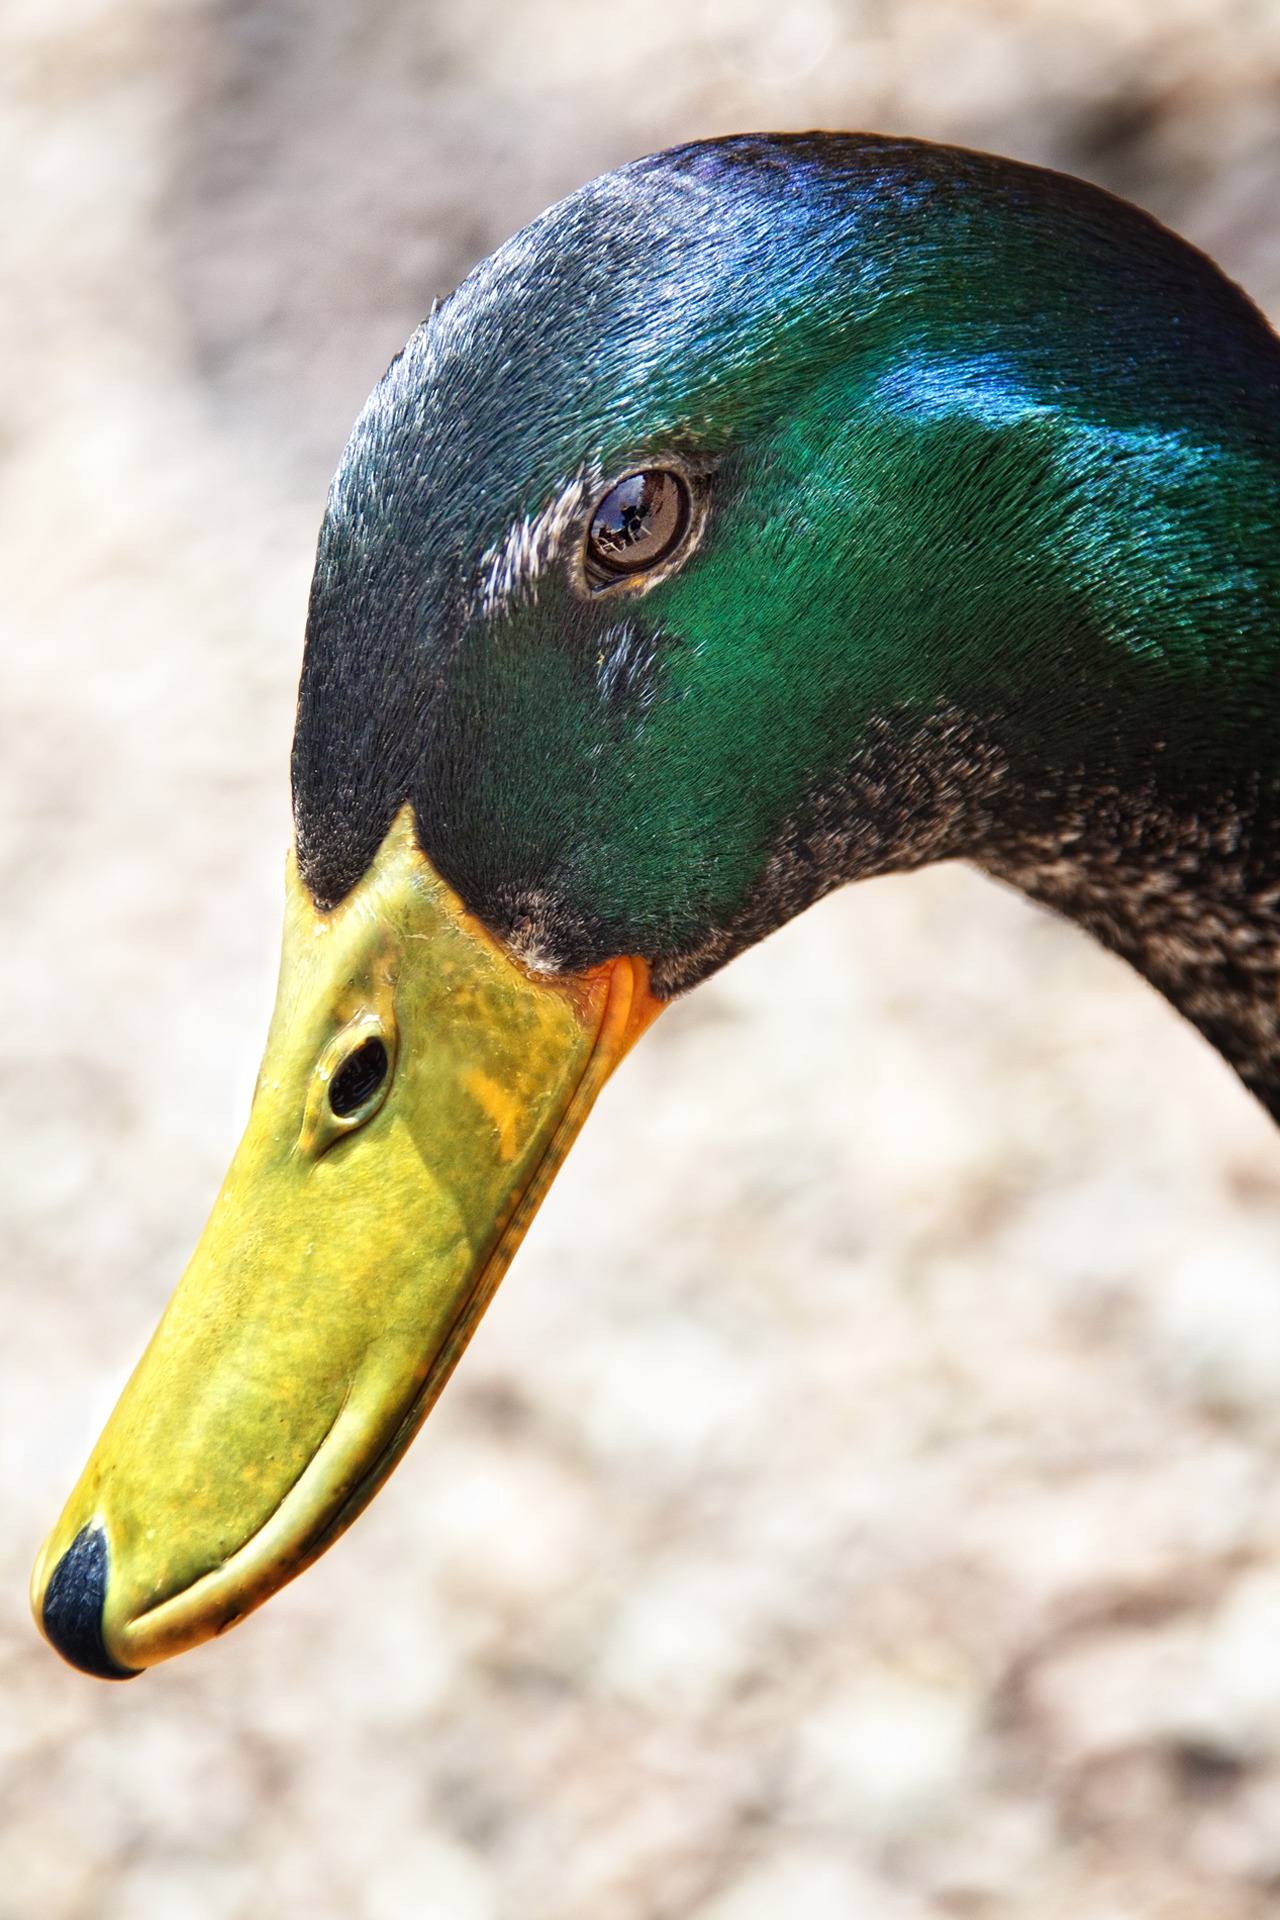
bird, wildlife, green, beak, feather, fauna, poultry, drake, close up, duck, animals, head, vertebrate, bill, waterfowl, water bird, mallard, animal portrait, duck head, ducks geese and swans